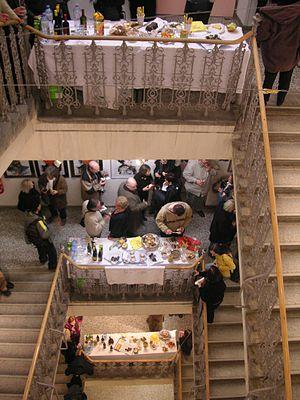
Un buffet, en restauration, est un système consistant à servir des repas dans lesquels les aliments sont placés dans un espace public où les convives se servent eux-mêmes.